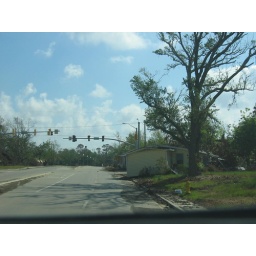
house in the street